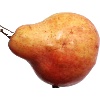
Label: Pear Red 1